Rīgas Vagonbūves Rūpnīca

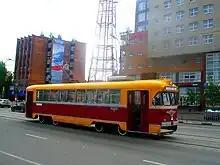
RVZ-6M2 tram in Nizhny Novgorod, 2015

From 1923 to 1930 the factory produced some 40 tram cars for Riga. After World War II, in 1949 the factory started producing the MTV-82 tram. Between 1960 and 1989 more than 6000 RVR-6 tram cars were built.